John Sykes (entertainment industry executive)

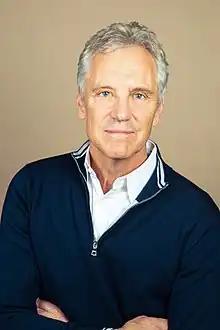
Sykes in 2022

John Sykes (born May 14, 1955) is an American entertainment industry executive. He is the president of entertainment enterprises at iHeartMedia and the chairman of the Rock and Roll Hall of Fame Foundation. A co-founder of MTV, Sykes was previously president, VH1; president, Chrysalis Records, North America; and chairman and CEO, Infinity Broadcasting Corporation.